Pietro di Campofregoso

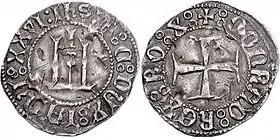
A grosso of Pietro di Campofregoso.

He was a grandson of Tommaso di Campofregoso, he was a vassal of the Visconti as lord of Gavi. Married to Bartolomea Grimaldi, he had six sons, one of which, Battista Fregoso, was later also doge of Genoa.